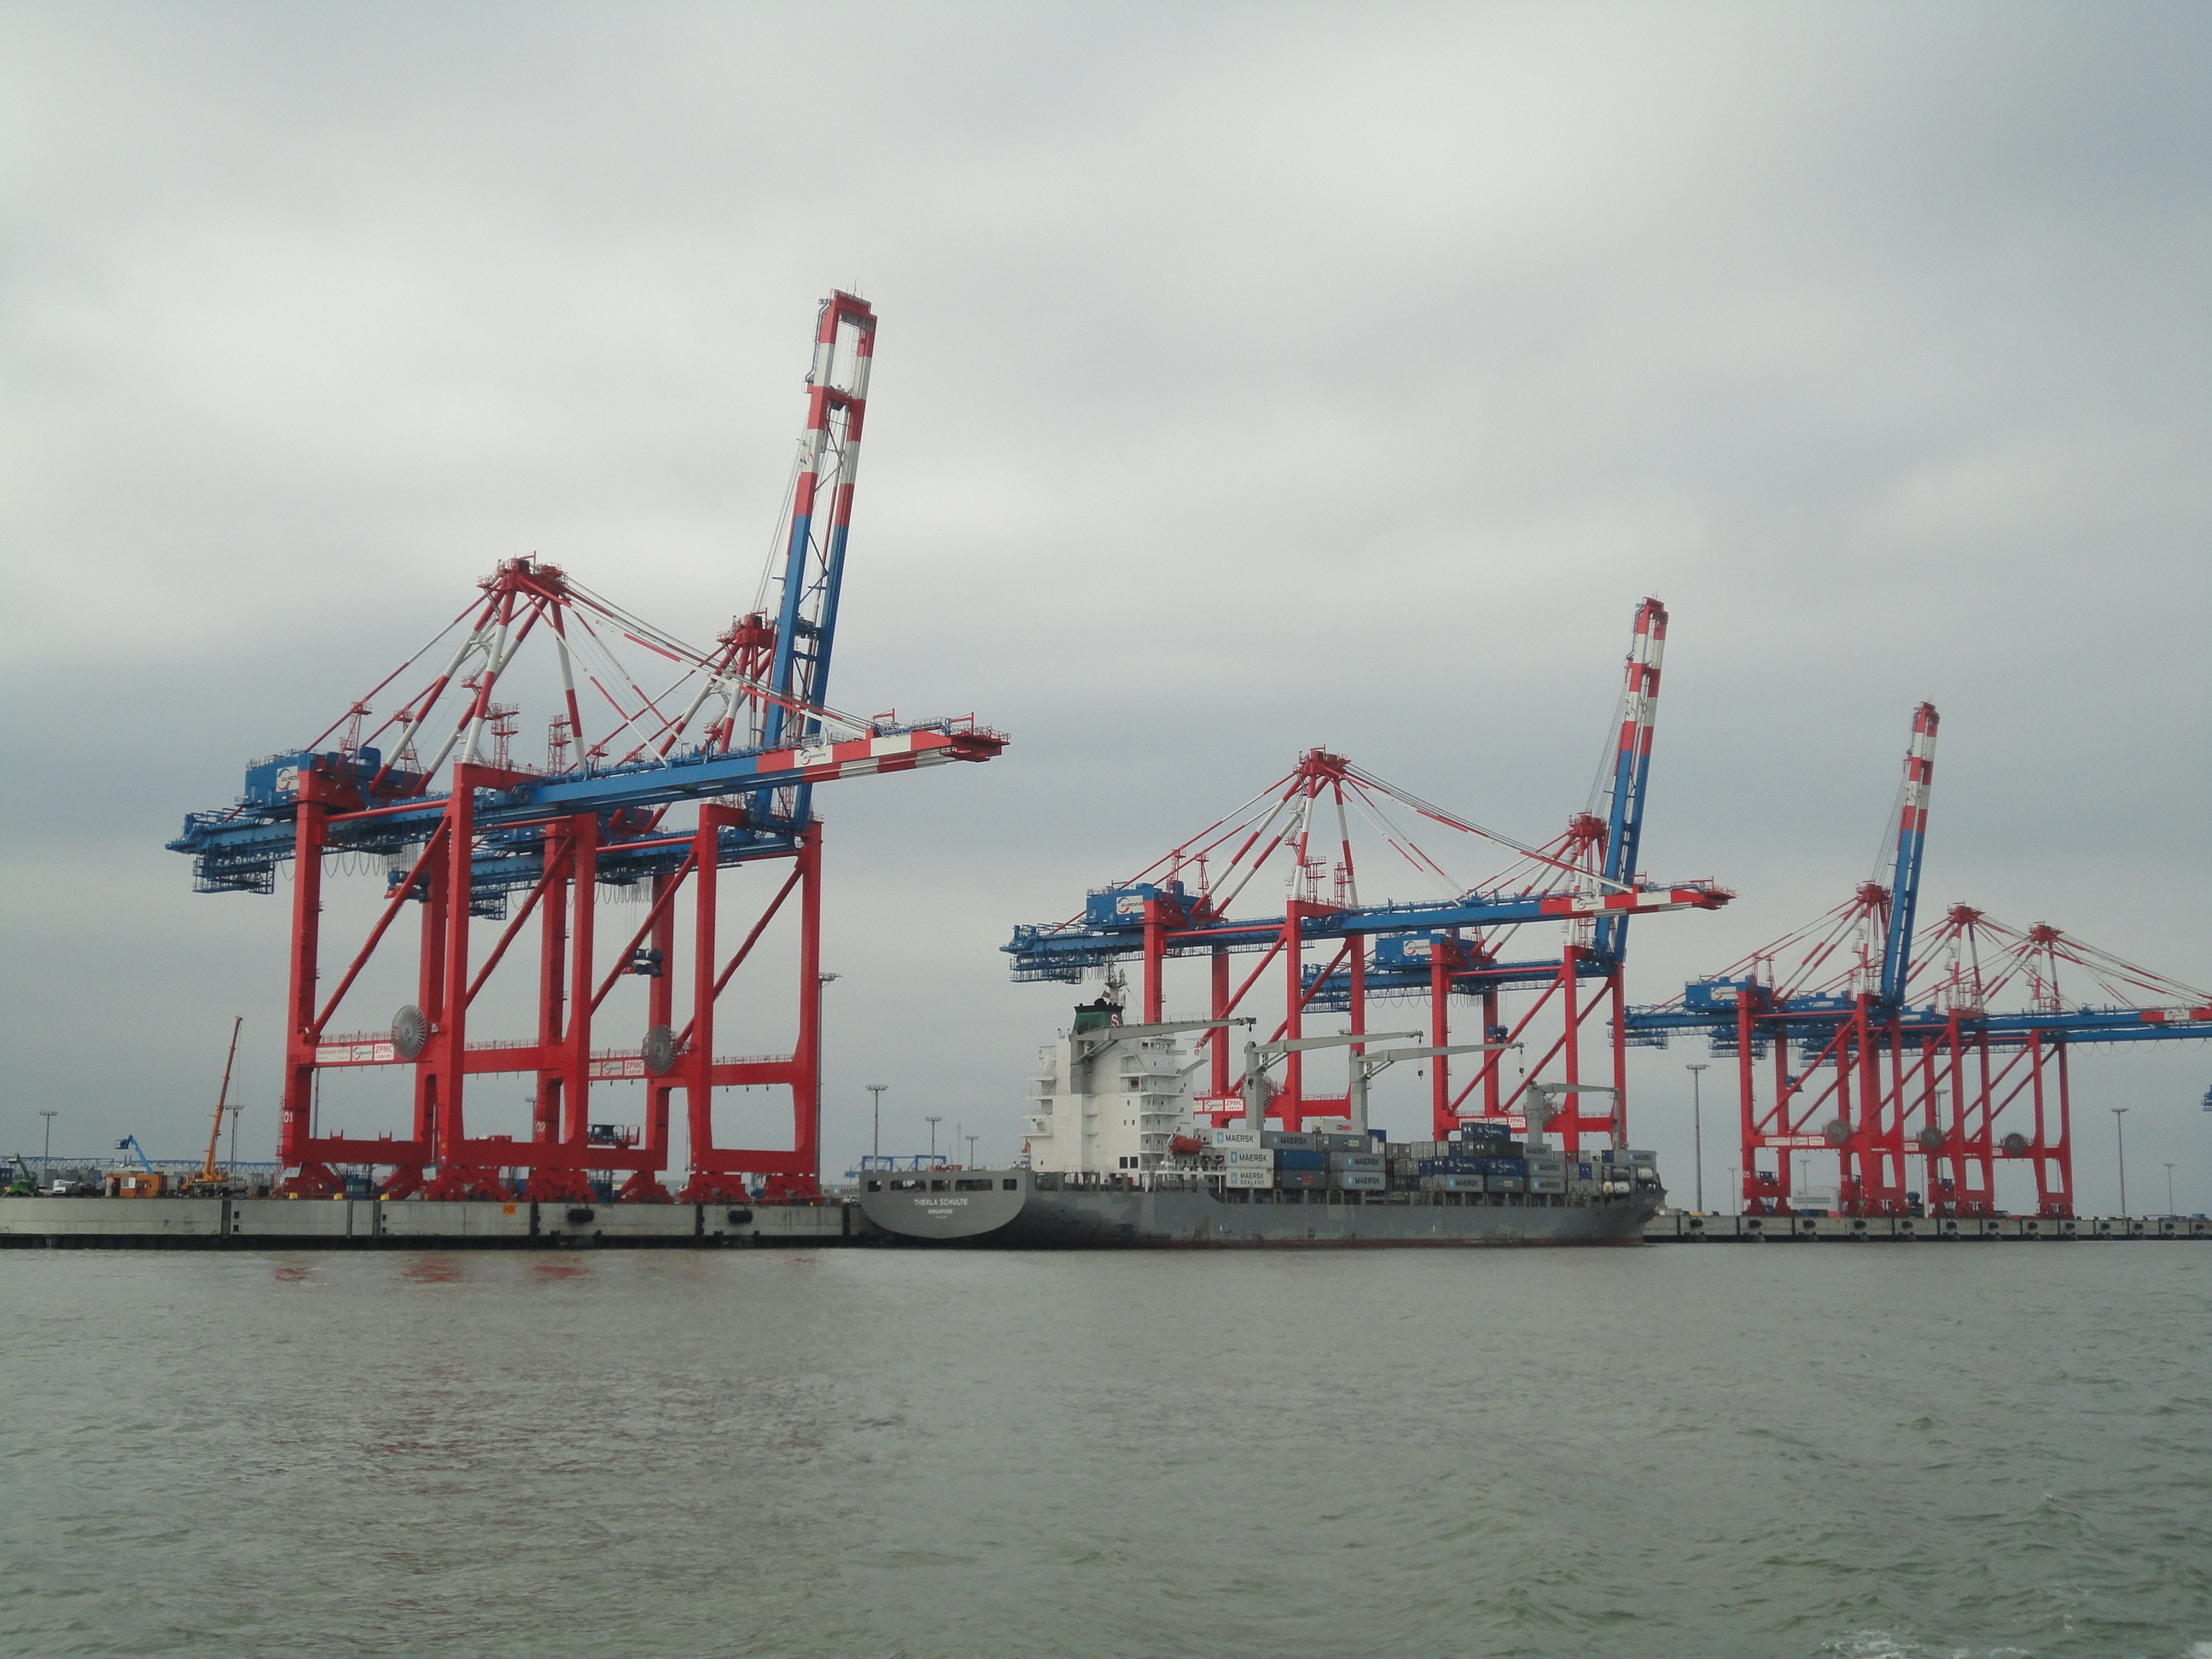
sea, ocean, ship, transport, vehicle, harbor, machine, port, cargo ship, watercraft, north sea, container ship, wilhelmshaven, port facility, jadeweserport, freight transport, construction equipment, jackup rig, offshore drilling, crane vessel floating